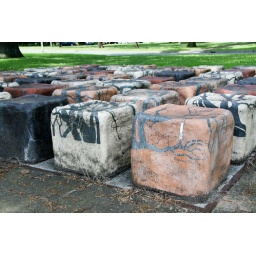
49 kubussen van keramiek door Sandra Mudde in opdracht van de Gemeente Enschede, Stadsdeel Noord (20 april 2001)